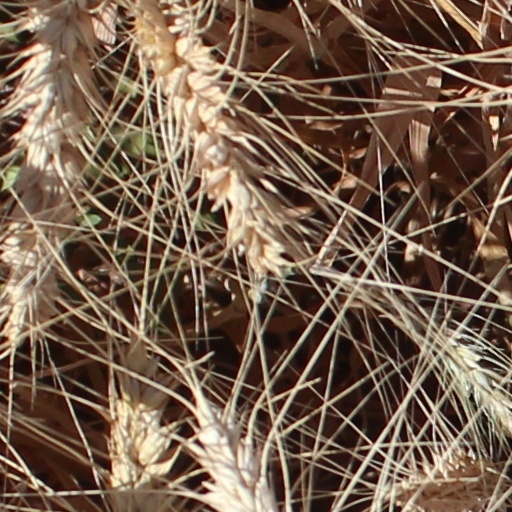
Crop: wheat